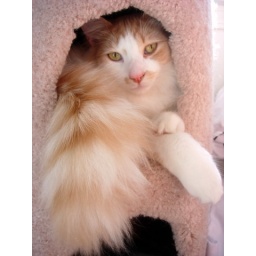
Ollie decided to try &amp;amp; fit in the cat tree thingy...it looks like it was a tight fit!